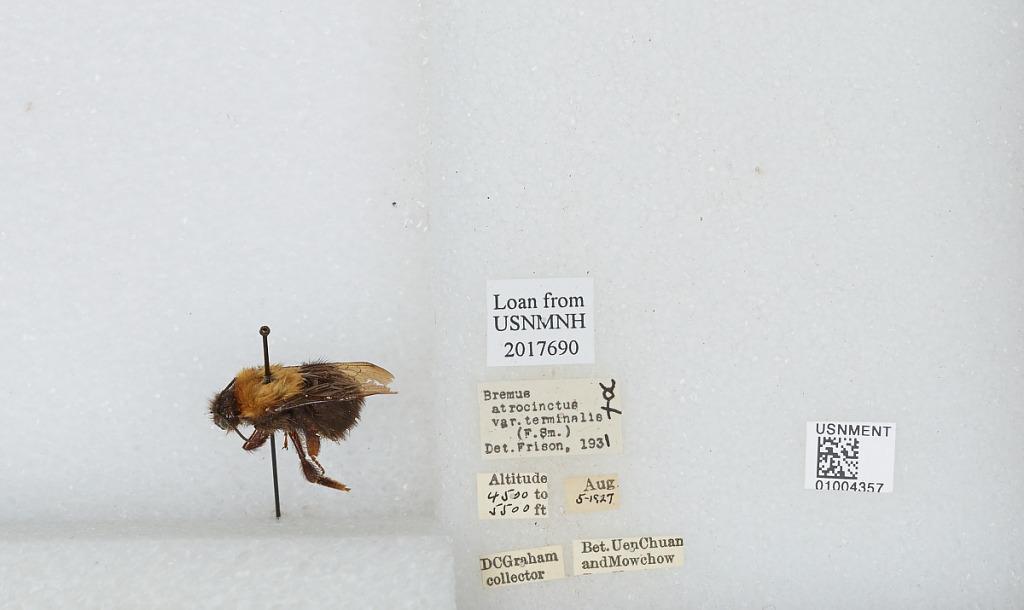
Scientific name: Bombus (Festivobombus) festivus Smith
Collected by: D. Graham
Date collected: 1927-8-5
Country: China
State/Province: Sichuan
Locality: Between Uen Chuan and Mowchow
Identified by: Frison